Mathilde Sternat

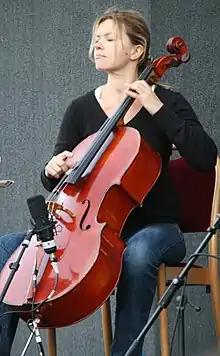

Sternat studied the cello and chamber music, notably with Étienne Péclard, at the Conservatoire de Paris and won her prize in 1995. Since then, she has been playing chamber music in small ensembles and in different chamber orchestras (Camerata Salzburg, Chamber Orchestra of Europe) and as soloist of several symphony orchestras (the Orchestre philharmonique de Montpellier, the Orchestre symphonique de Tours, the Orchestre lyrique de Tours).